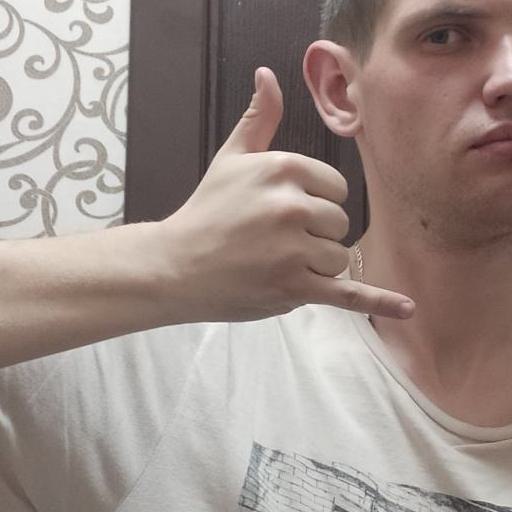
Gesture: call